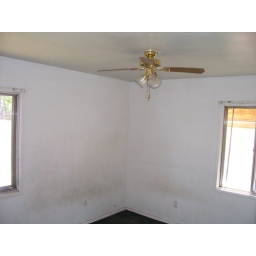
walls in master bedroom some window/ they are in pretty good shape